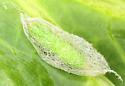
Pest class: diamondback_moth